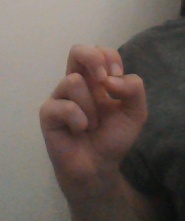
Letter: gaaf